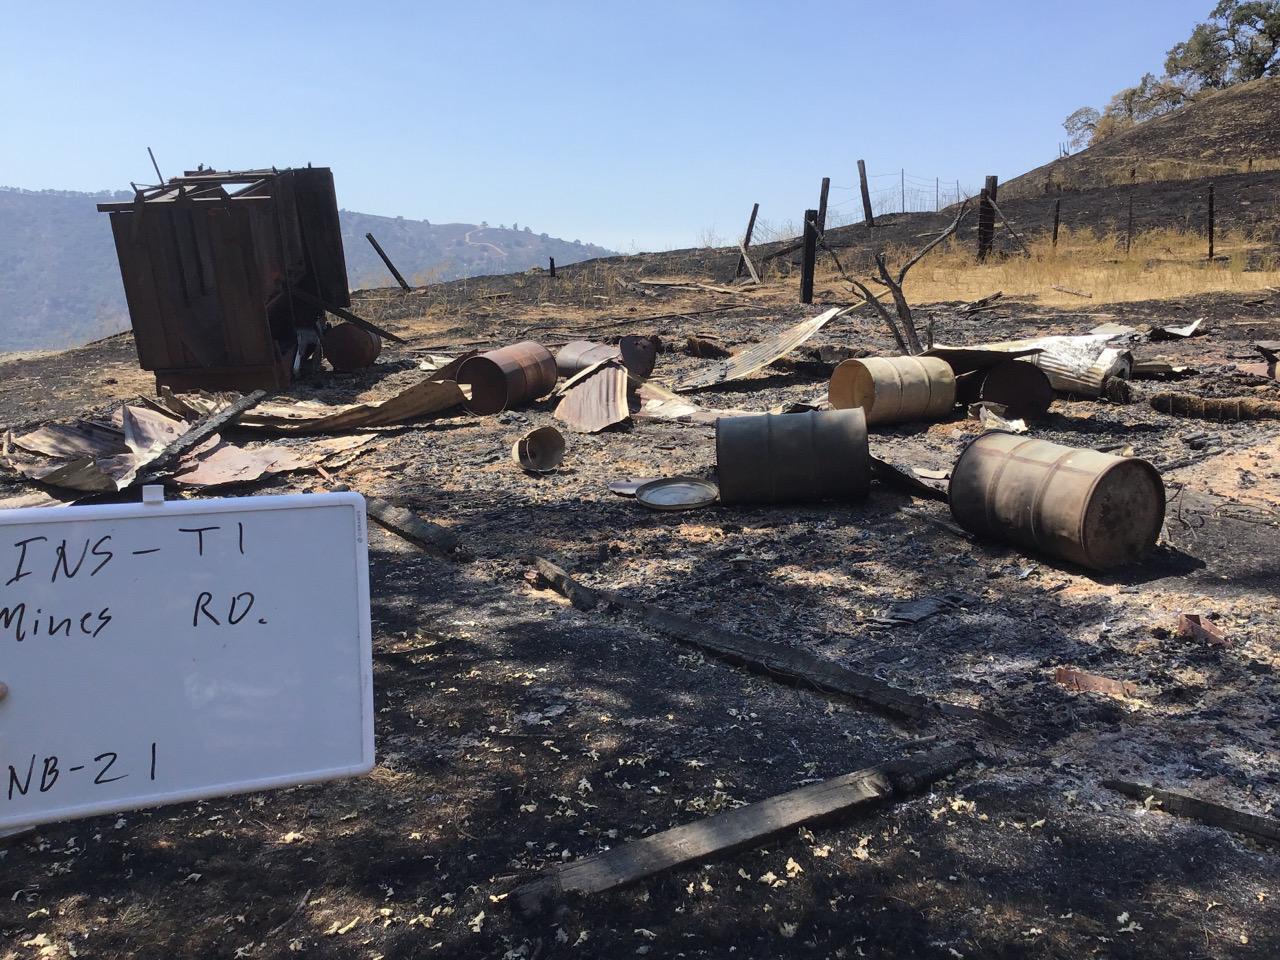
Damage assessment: destroyed